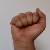
The image shows a hand gesture representing the letter 'A' in Indian Sign Language.